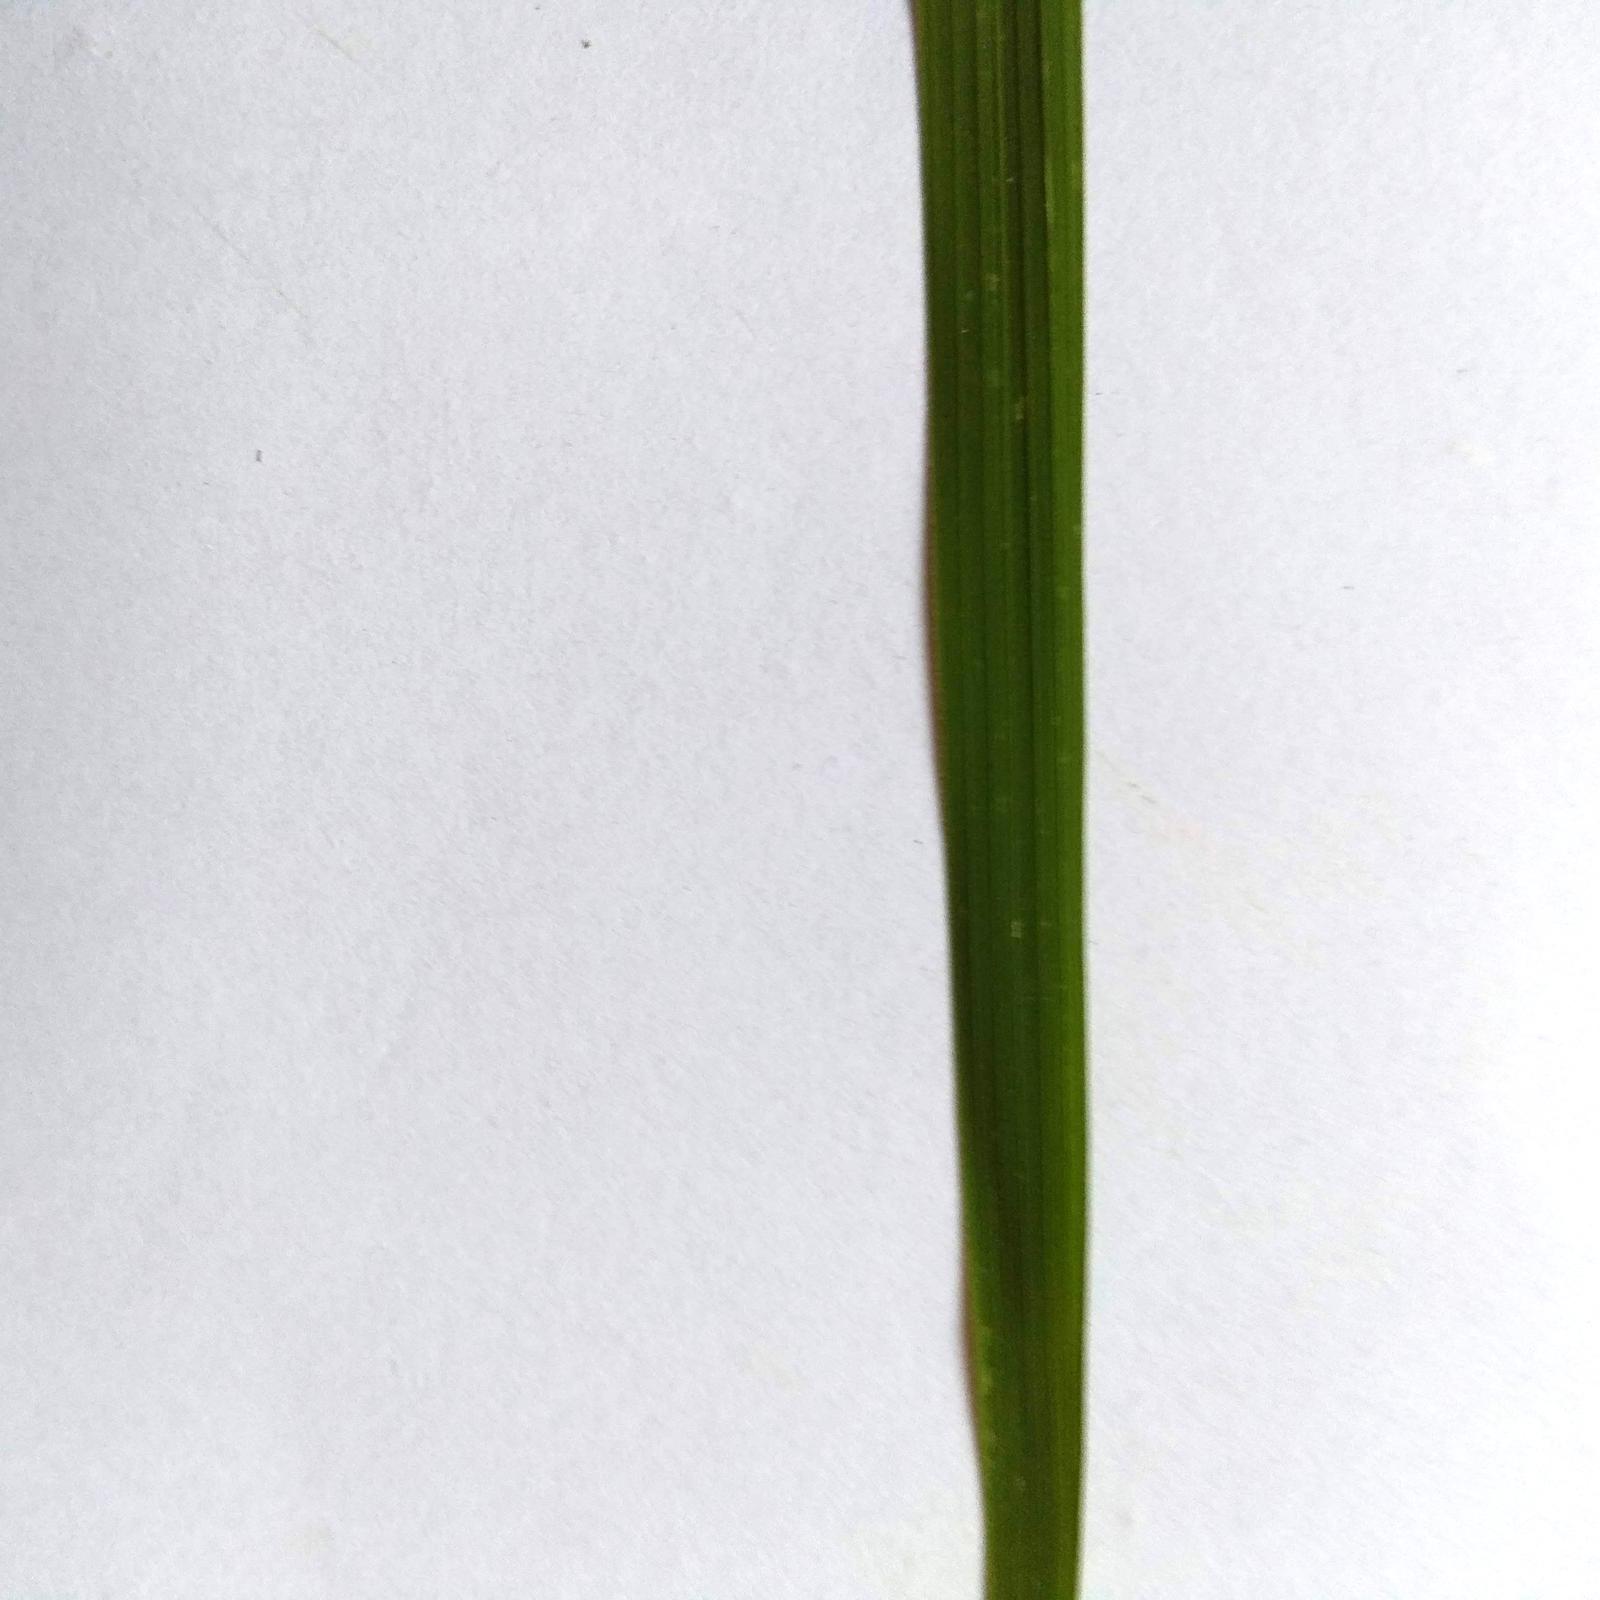
Nhãn: Healthy